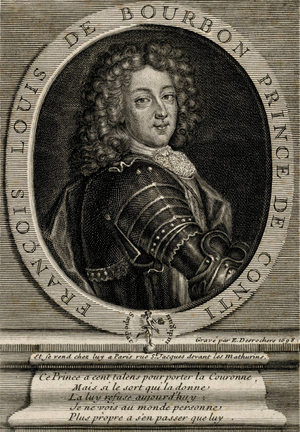
François Louis de Bourbon, comte de La Marche, comte de Clermont et prince de La Roche-sur-Yon, puis 4ᵉ prince de Conti, dit le Grand Conti, né à Paris le 30 avril 1664 et décédé à Paris le 22 février 1709, est un prince du sang, issu de la famille des Condé, branche cadette de la Maison capétienne de Bourbon. Il s'est notamment illustré par une brillante carrière militaire, une intense vie intellectuelle, et par le fait d'avoir été roi élu de Pologne.
Étienne Jehandier Desrochers, né à Lyon le 6 février 1668 et mort à Paris le 8 mars 1741, est un graveur au burin français.